28th Berlin International Film Festival

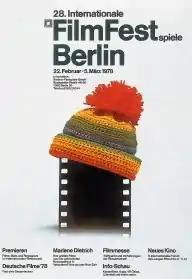
Festival poster

The 28th annual Berlin International Film Festival was held from 22 February to 5 March 1978. Director Wolf Donner successfully managed to shift the festival's date from June to February, a change which has remained ever since. This was the first year the festival was held in February. The festival opened with "Opening Night" by John Cassavetes and closed with Steven Spielberg's out of competition film "Close Encounters of the Third Kind".